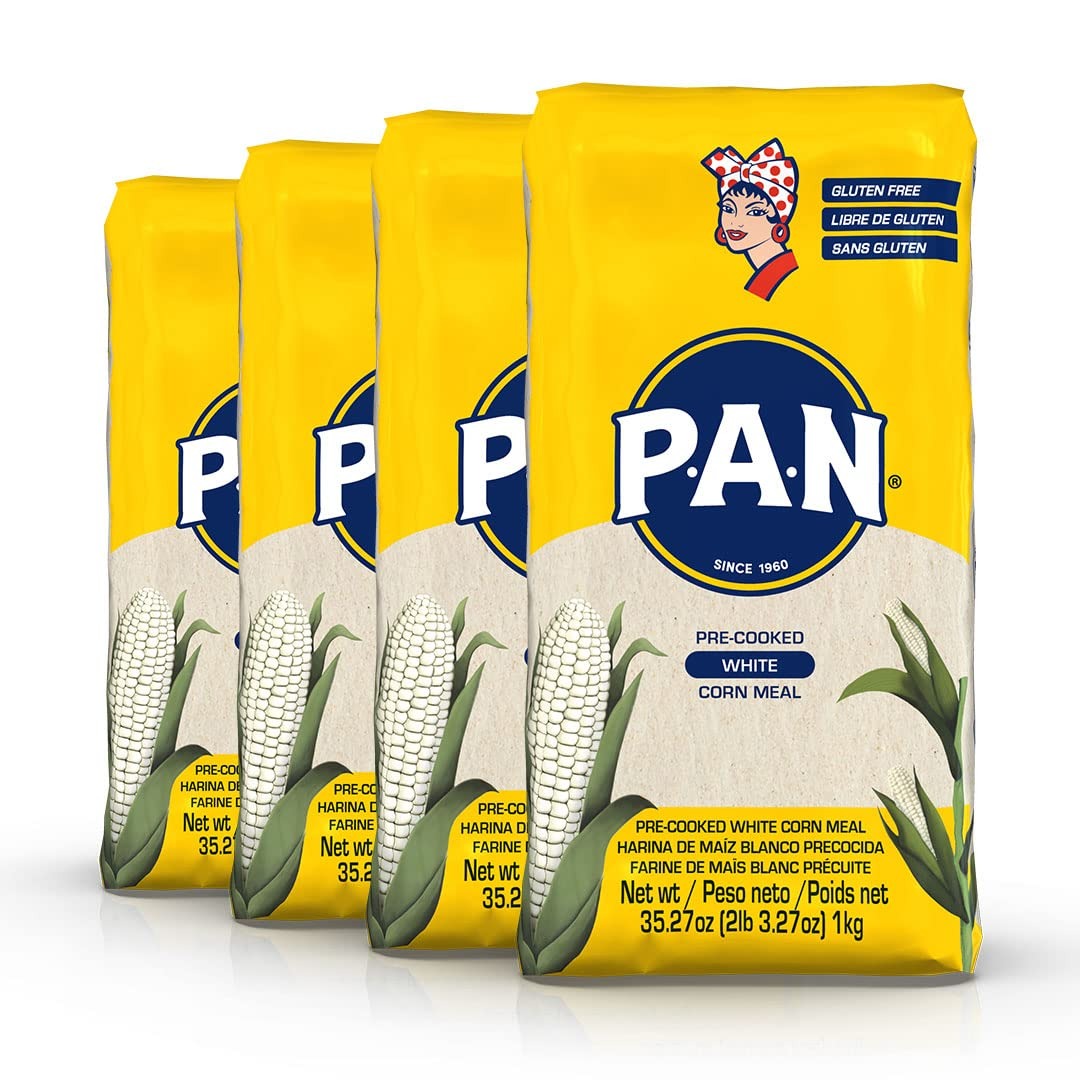
Item Name: P.A.N. White Corn Meal – Pre-cooked Gluten Free and Kosher Flour for Arepas (2.2 lb/Pack of 5)
Bullet Point 1: THE MOST POPULAR WHITE CORN MEAL – Pre-cooked white corn meal P.A.N. from Empresas Polar is made with 100% selected White Corn which allows to obtain a soft dough ideal for the preparation of traditional Latin-American dishes. It has become one of the most popular and cherished brands of pre-cooked cornmeal
Bullet Point 2: EASY TO PREPARE – Our white corn meal is pre-cooked, meaning your delicious meals will take less time to be ready! Just by adding water, P.A.N. makes instant corn dough, creating a variety of delicious corn based dishes. It can be cooked on a cast iron pan, grill, arepa maker, arepa toaster, griddle or oven. Cook it without oil for a fat free version! Keep in a clean, dry place
Bullet Point 3: GET READY FOR CREATIVE AND TRADITIONAL MEALS – Perfect to prepare a substitute for bread in a latino brunch and main ingredient for Venezuelan, Colombian or Mexican recipes such as crisp arepas, arepas dulces (sweet arepas), cornbread, corn pancakes, empanadas, tortillas, polenta, galletas (corn cookies), hallacas venezolanas, milho frito, corn chips, and more!
Bullet Point 4: KOSHER, HALAL, 100% GLUTEN FREE – Gluten Free, without preservatives, artificial colors or flavorings. Ingredients: pre-cooked white corn enriched with Vitamin D, Calcium, Iron, Potassium, Thiamin, Riboflavin, Niacin, Folate. Please, refer to full list of ingredients below
Bullet Point 5: MADE IN THE U.S.A. – Manufactured with the highest standards of quality for grocery products by International Grains and Cereals LLC under the license of Alimentos Polar
Value: 176.35
Unit: Ounce

Price: 9.82